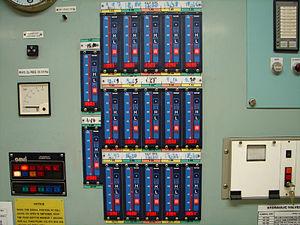
Les niveaux dans les citernes du pétrolier Algarve sont détectés par des radars SAAB, l'information est lue sur un moniteur et en façade du pupitre de commandes. Elle est envoyée au calculateur de chargement qui calcule en permanence les tirants d'eau et les efforts.